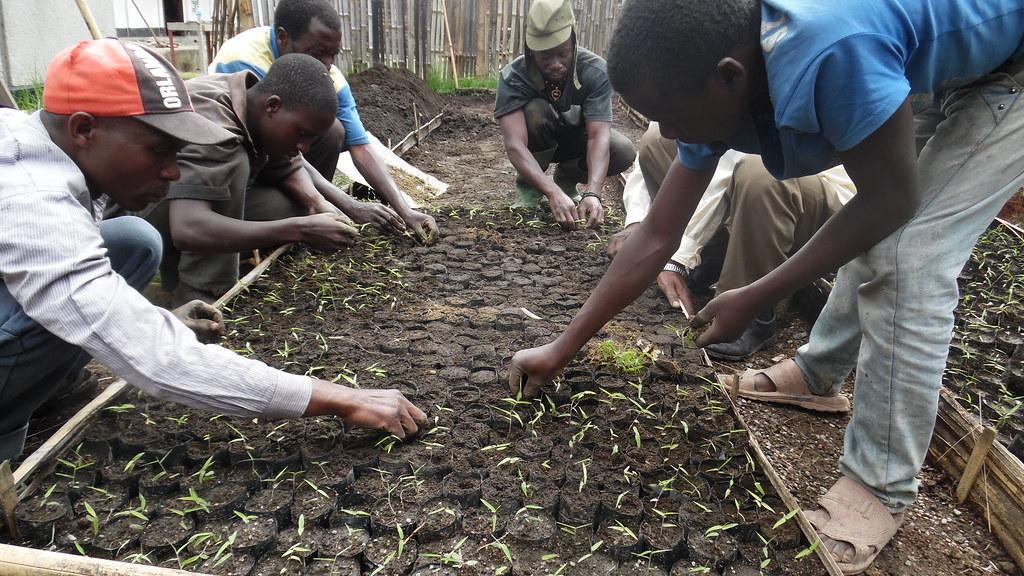
Watu sita wa jinsia "me" wa rika tofauti, wakiwa katika shughuli za kilimo kuzunguka kitalu kilichoundwa kwa mimea ndani ya viriba vya plastiki, ndani ya ugo wa mbao.